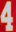
Number: 4